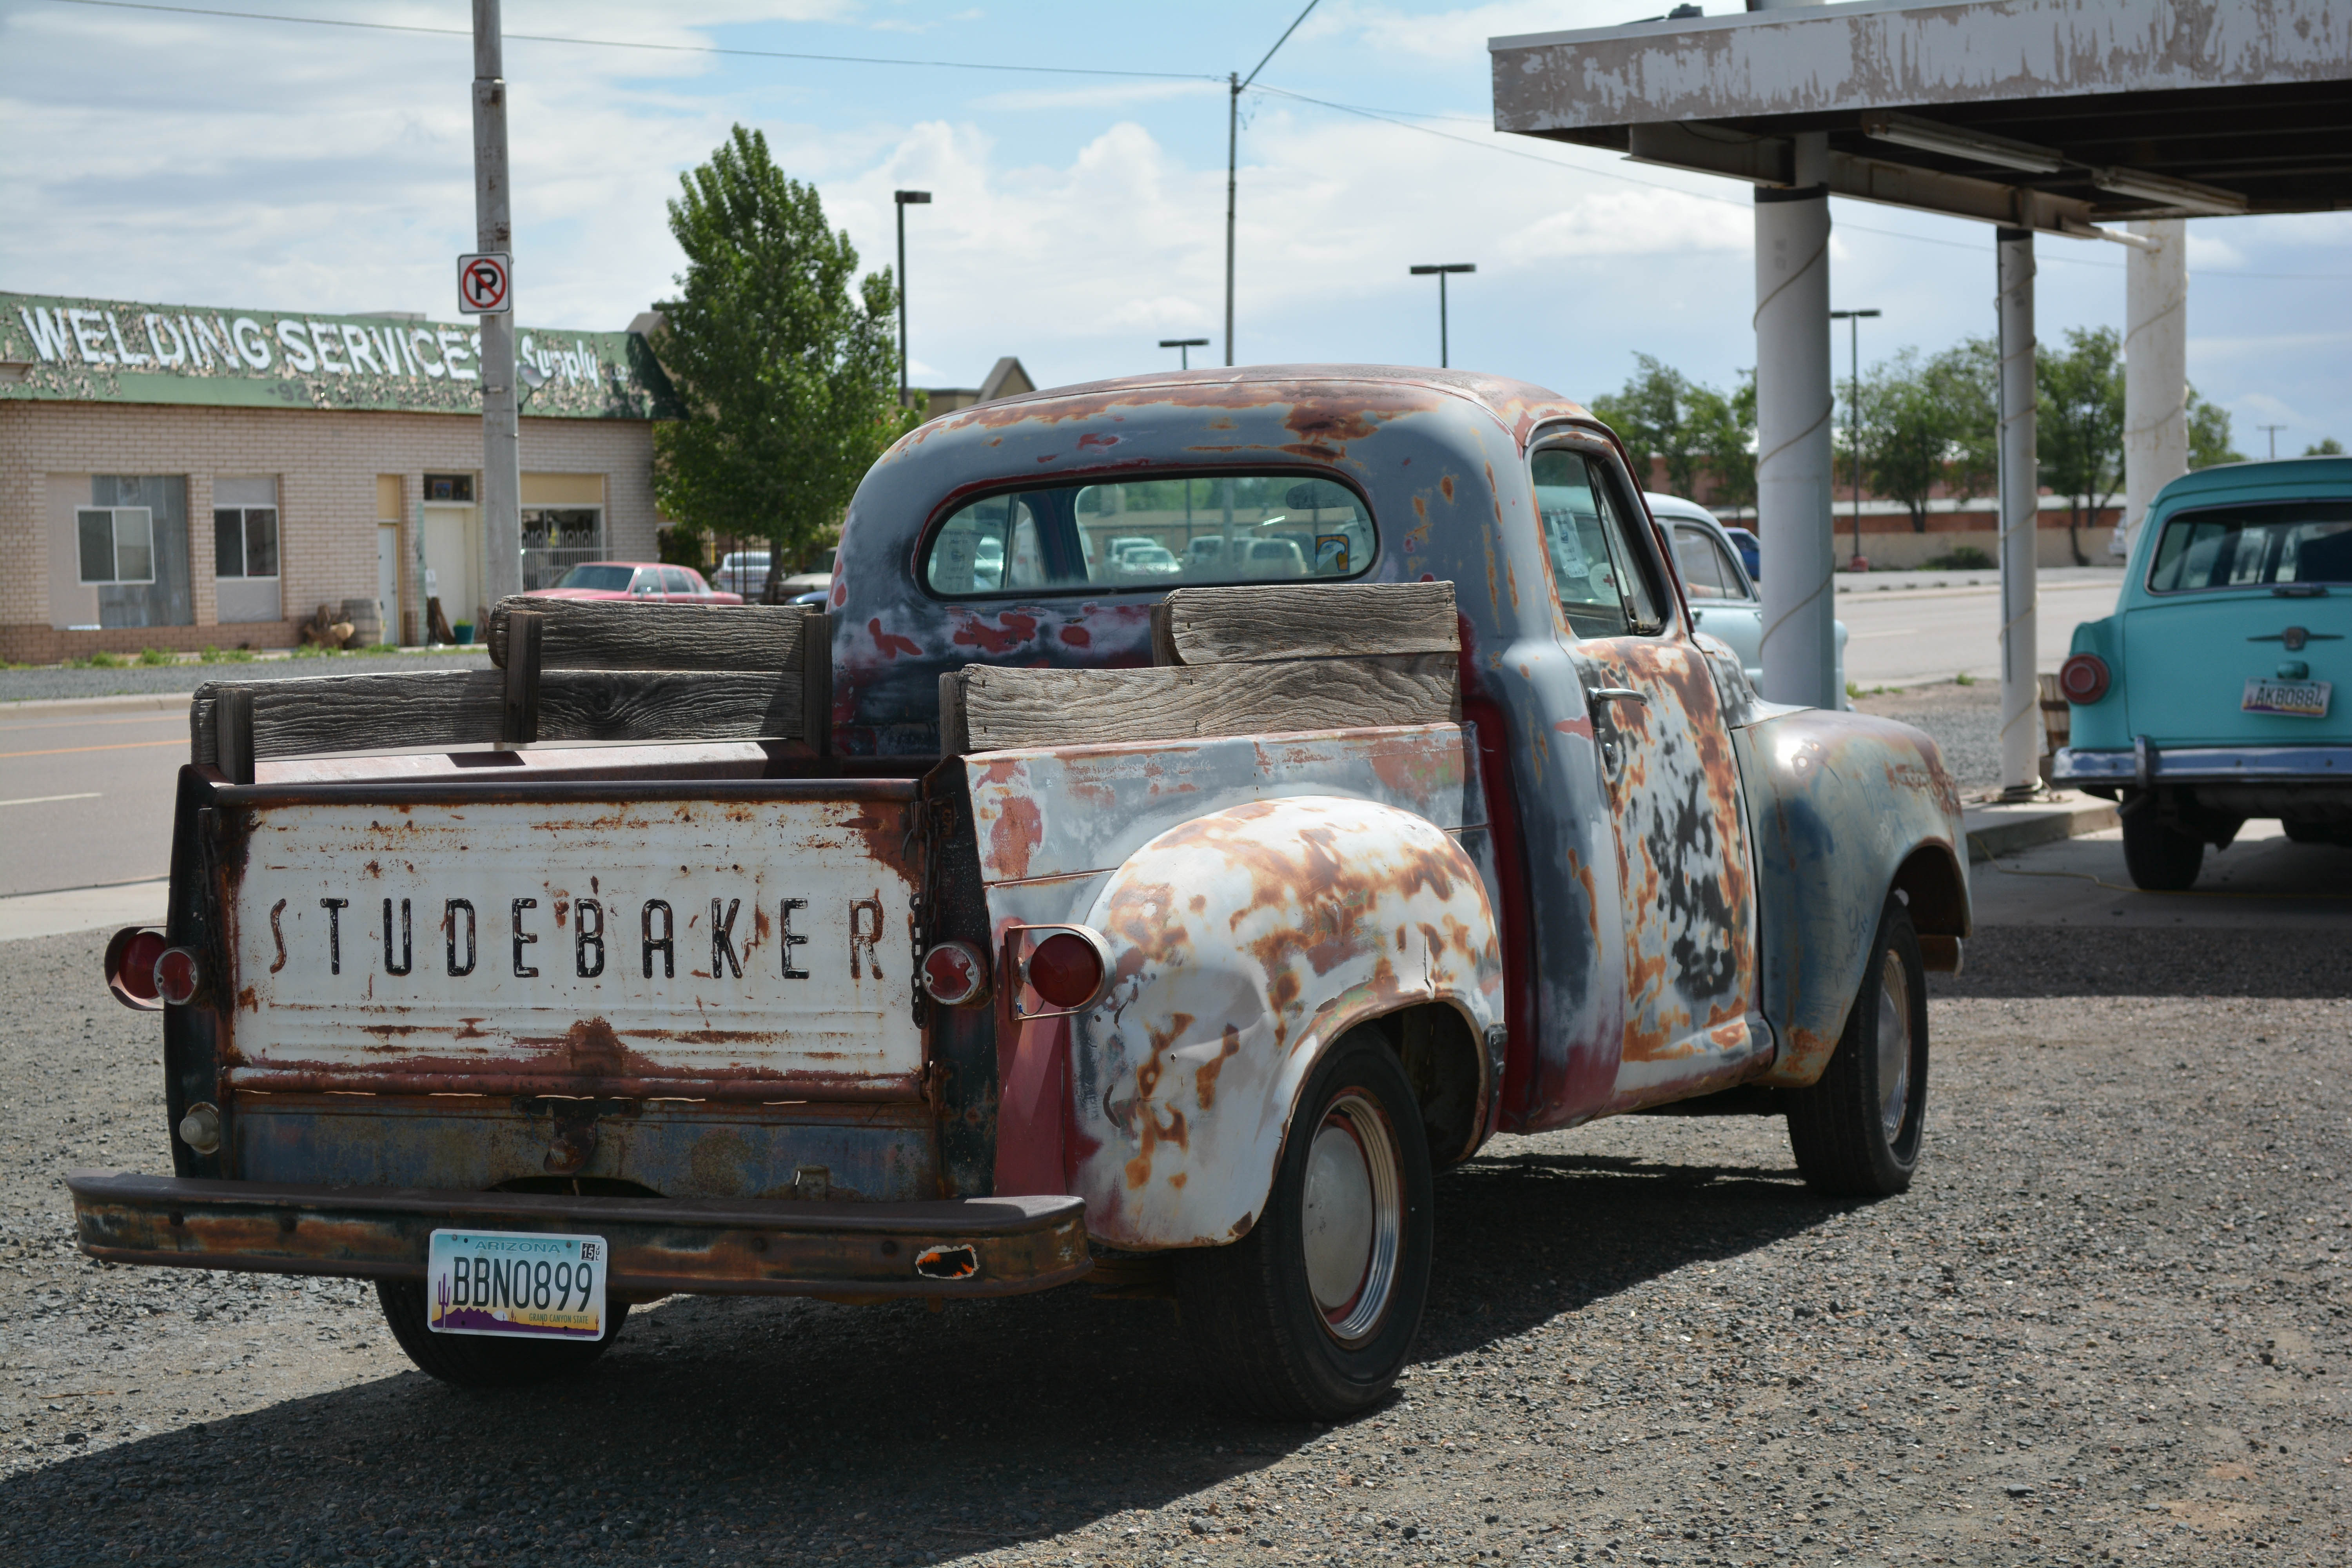
car, truck, vehicle, motor vehicle, ford, marccooper, painteddesert, petrifiedforest, route66, holbrook, arizonalandscape, commercial vehicle, antique car, pickup truck, land vehicle, automobile make, automotive exterior, compact car, mid size car